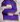
Number: 2